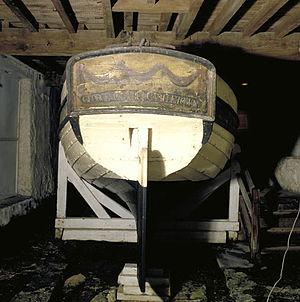
Peggy est une chaloupe armée construite en 1789 pour George Quayle, MHK, un éminent homme politique et banquier de l'île de Man. Elle est le plus ancien Manx craft subsistant et l'un des rares bateaux survivants construits au XVIIIᵉ siècle.